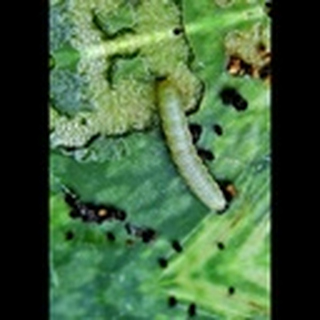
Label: cotton_army_worm